Rest Haven Motel

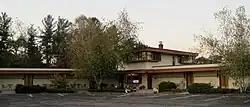

The Rest Haven Motel, also known as the Usonian Inn, is a historic motel at E5116 U.S. Highway 14 in Spring Green, Wisconsin. Mr. and Mrs. John Michels opened the motel in 1952 to serve travelers on the new route of U.S. 14, which was realigned to bypass downtown Spring Green in 1944. Architect Jesse C. Caraway, a member of Frank Lloyd Wright's Taliesin Fellowship, designed the motel according to Wright's Usonian principles. The hotel has a two-story central core, which contains its office and owner's residence, and two one-story wings of rooms with low cantilevered canopy roofs, reflecting the typical pattern of Usonian homes. Each room has small, high windows on the side of the building facing the road and larger windows in the rear; this arrangement, which was common to both Wright's work and motel designs of the era, provided lodgers with privacy while giving them a protected view of the motel's natural surroundings. While the hotel has passed through multiple owners, it is still in operation and is a rare intact example of an owner-occupied mid-century motel.